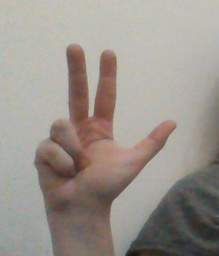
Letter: al